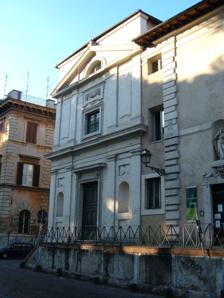
Building: Santa Croce alla Lungara
Country: Italy
Year built: 1619
Church building in Rome, Italy Church in Rome, Italy Santa Croce alla Lungara Façade Click on the map for a fullscreen view 41°53′40″N 12°27′58″E / 41.8945°N 12.4660°E / 41.8945; 12.4660 Location Rome Country Italy Denomination Catholic Tradition Latin Architecture Architectural type Church Completed 1619 Administration District Lazio Province Rome Santa Croce alla Lungara is a church in Rome ( Italy ), in the Rione Trastevere , facing on Via della Lungara . It is also called Santa Croce delle Scalette' , due to the presence of a double flight of stairs ( Italian : scale ) giving access from the street; or Buon Pastore , since in the 19th century the church and the annexed cloister were entrusted to the Sisters of the Good Shepherd of Angers . The church was built in 1619 thanks to the subsidies of the Duke of Bavaria and of Cardinal Antonio Barberini , the brother of Pope Urban VIII ; the cloister dates back to 1615 and was founded by the carmelite Domenico di Gesù e Maria "in order to take the indecent women away from sin" (Armellini). The interior of the church shows a single nave and has been altered in the 19th century with a quite neoclassical style. The high altar housed a painting portraying Jesus bearing the cross , now replaced with a Crucifix by Francesco Troppa ; the same author also painted the Annunciation on the right altar. Another noteworthy work is Mary Magdalene by Ciccio da Napoli . The annexed cloister, enlarged in the 19th century by Virginio Vespignani , always maintained its function as a redemption or rehabilitation house; in 1950, when the nuns left the institute, the building became a detachment of the women's prison for misdemeanors. This use ended in 1979 and now the cloister houses the Casa Internazionale delle Donne . Bibliography M. Armellini, Le chiese di Roma dal secolo IV al XIX , Rome 1891 C. Rendina, Le Chiese di Roma , Newton & Compton Editori, Milan 2000, p. 79-82 G. Carpaneto, Rione XIII Trastevere , in VV.AA, I rioni di Roma , Newton & Compton Editori, Milan 2000, Vol. III, pp. 831–923 Casa Internazionale delle Donne , official site Portals : Architecture Catholicism Italy Authority control databases VIAF